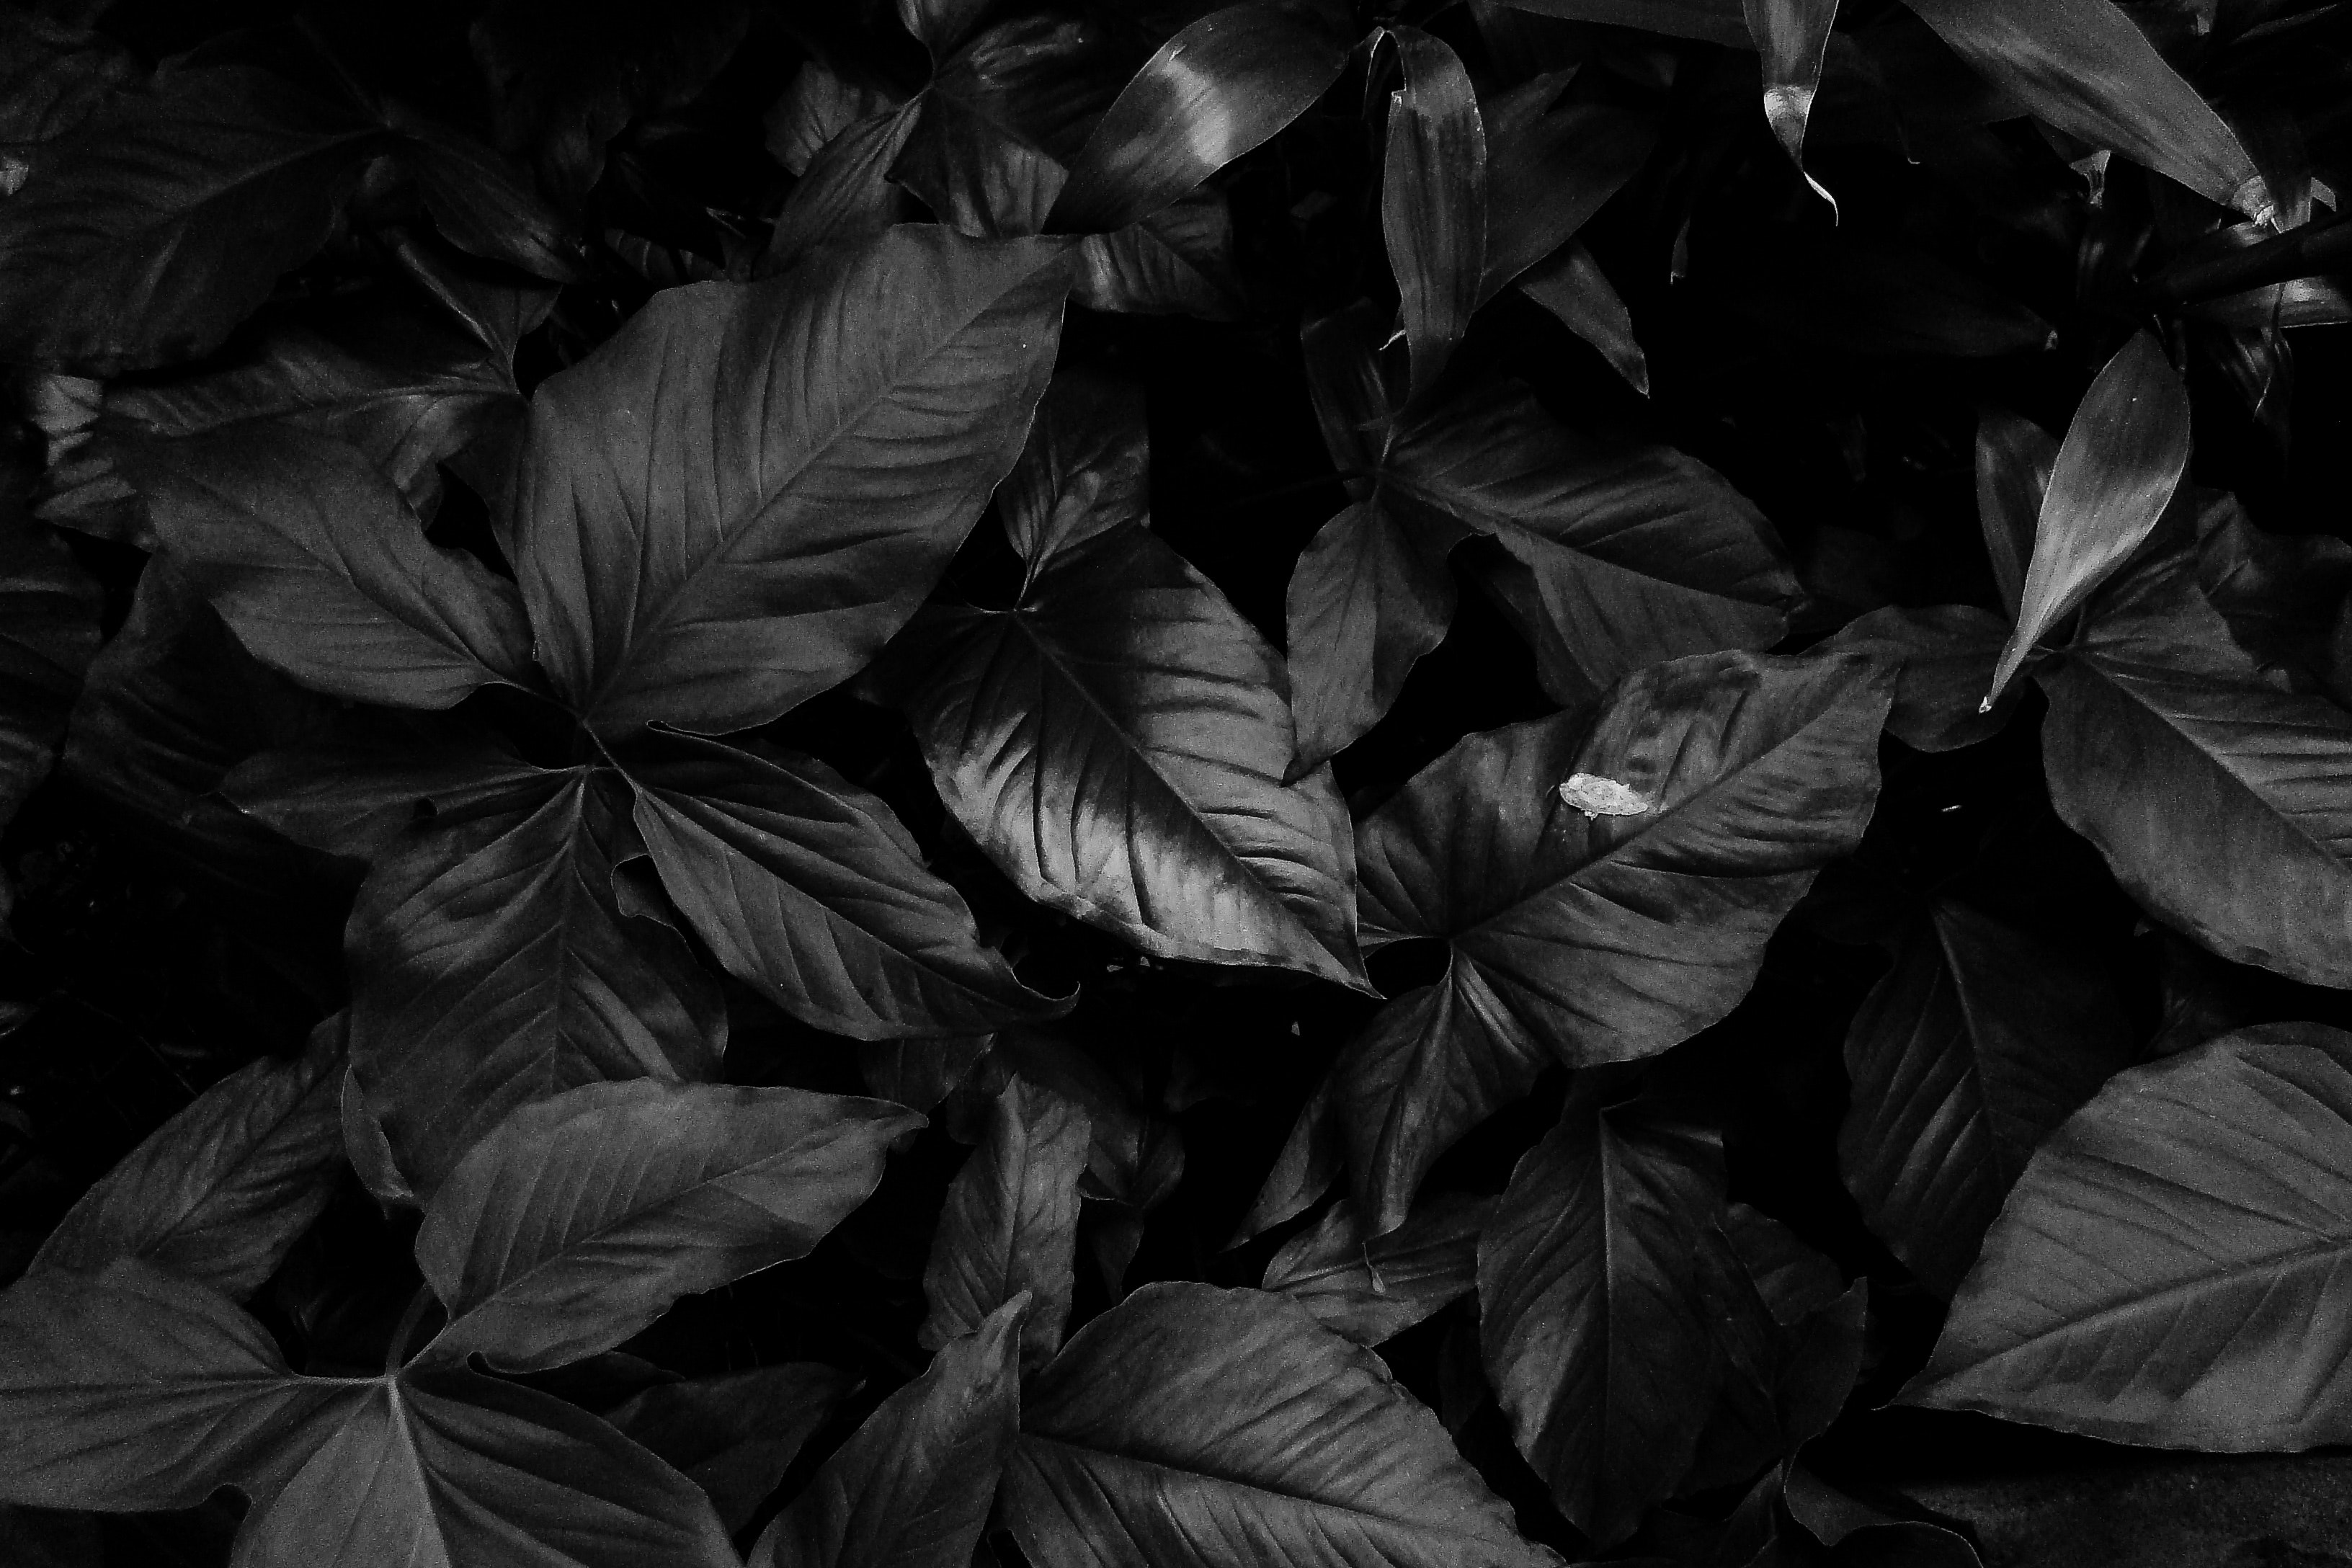
leaf, black and white, monochrome photography, black, white, monochrome, plant, flower, still life photography, photography, petal, Colorfulness, stock photography, darkness, style, wildflower, herb, perennial plant